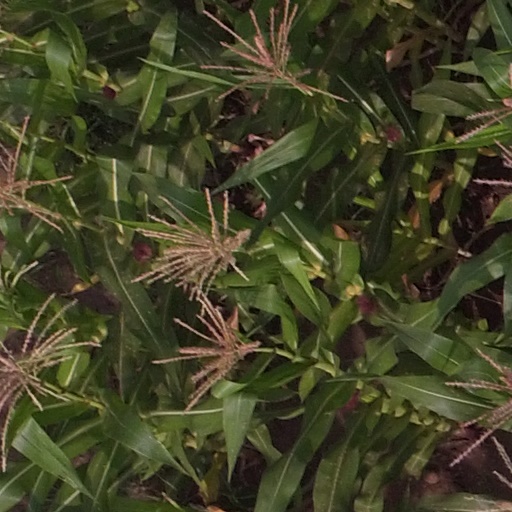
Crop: maize; corn